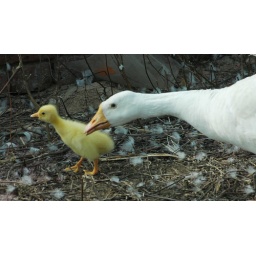
New burn duck baby at sukhna lake in chandigarh (India)